Botanical Garden of the University of Duisburg-Essen

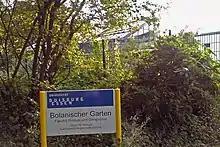
Botanical garden of the University of Duisburg-Essen at Grugapark in Essen

The Botanischer Garten der Universität Duisburg-Essen ( is a botanical garden maintained on the Essen campus of the University of Duisburg-Essen, North Rhine-Westphalia, Germany. It formerly was located at Henri-Dunant-Strasse 65. Now it is located next to the Grugapark area at Kühlshammerweg 30. The garden is maintained for research and educational uses, and is not open to the public.